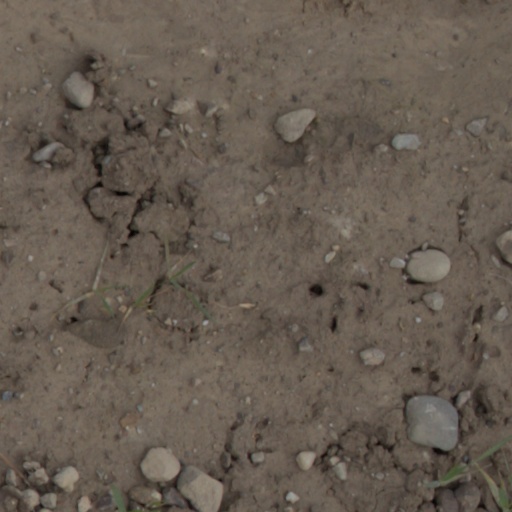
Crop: wheat